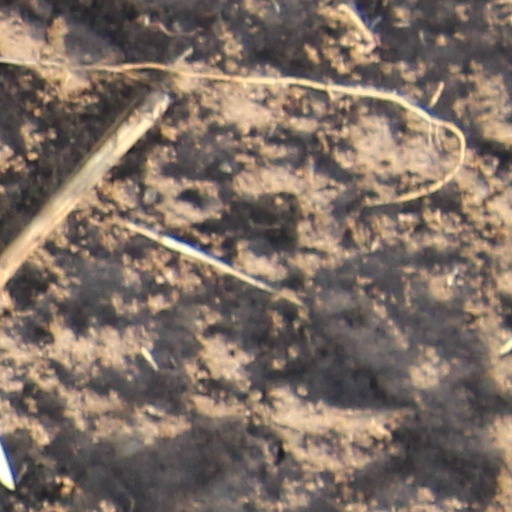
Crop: wheat